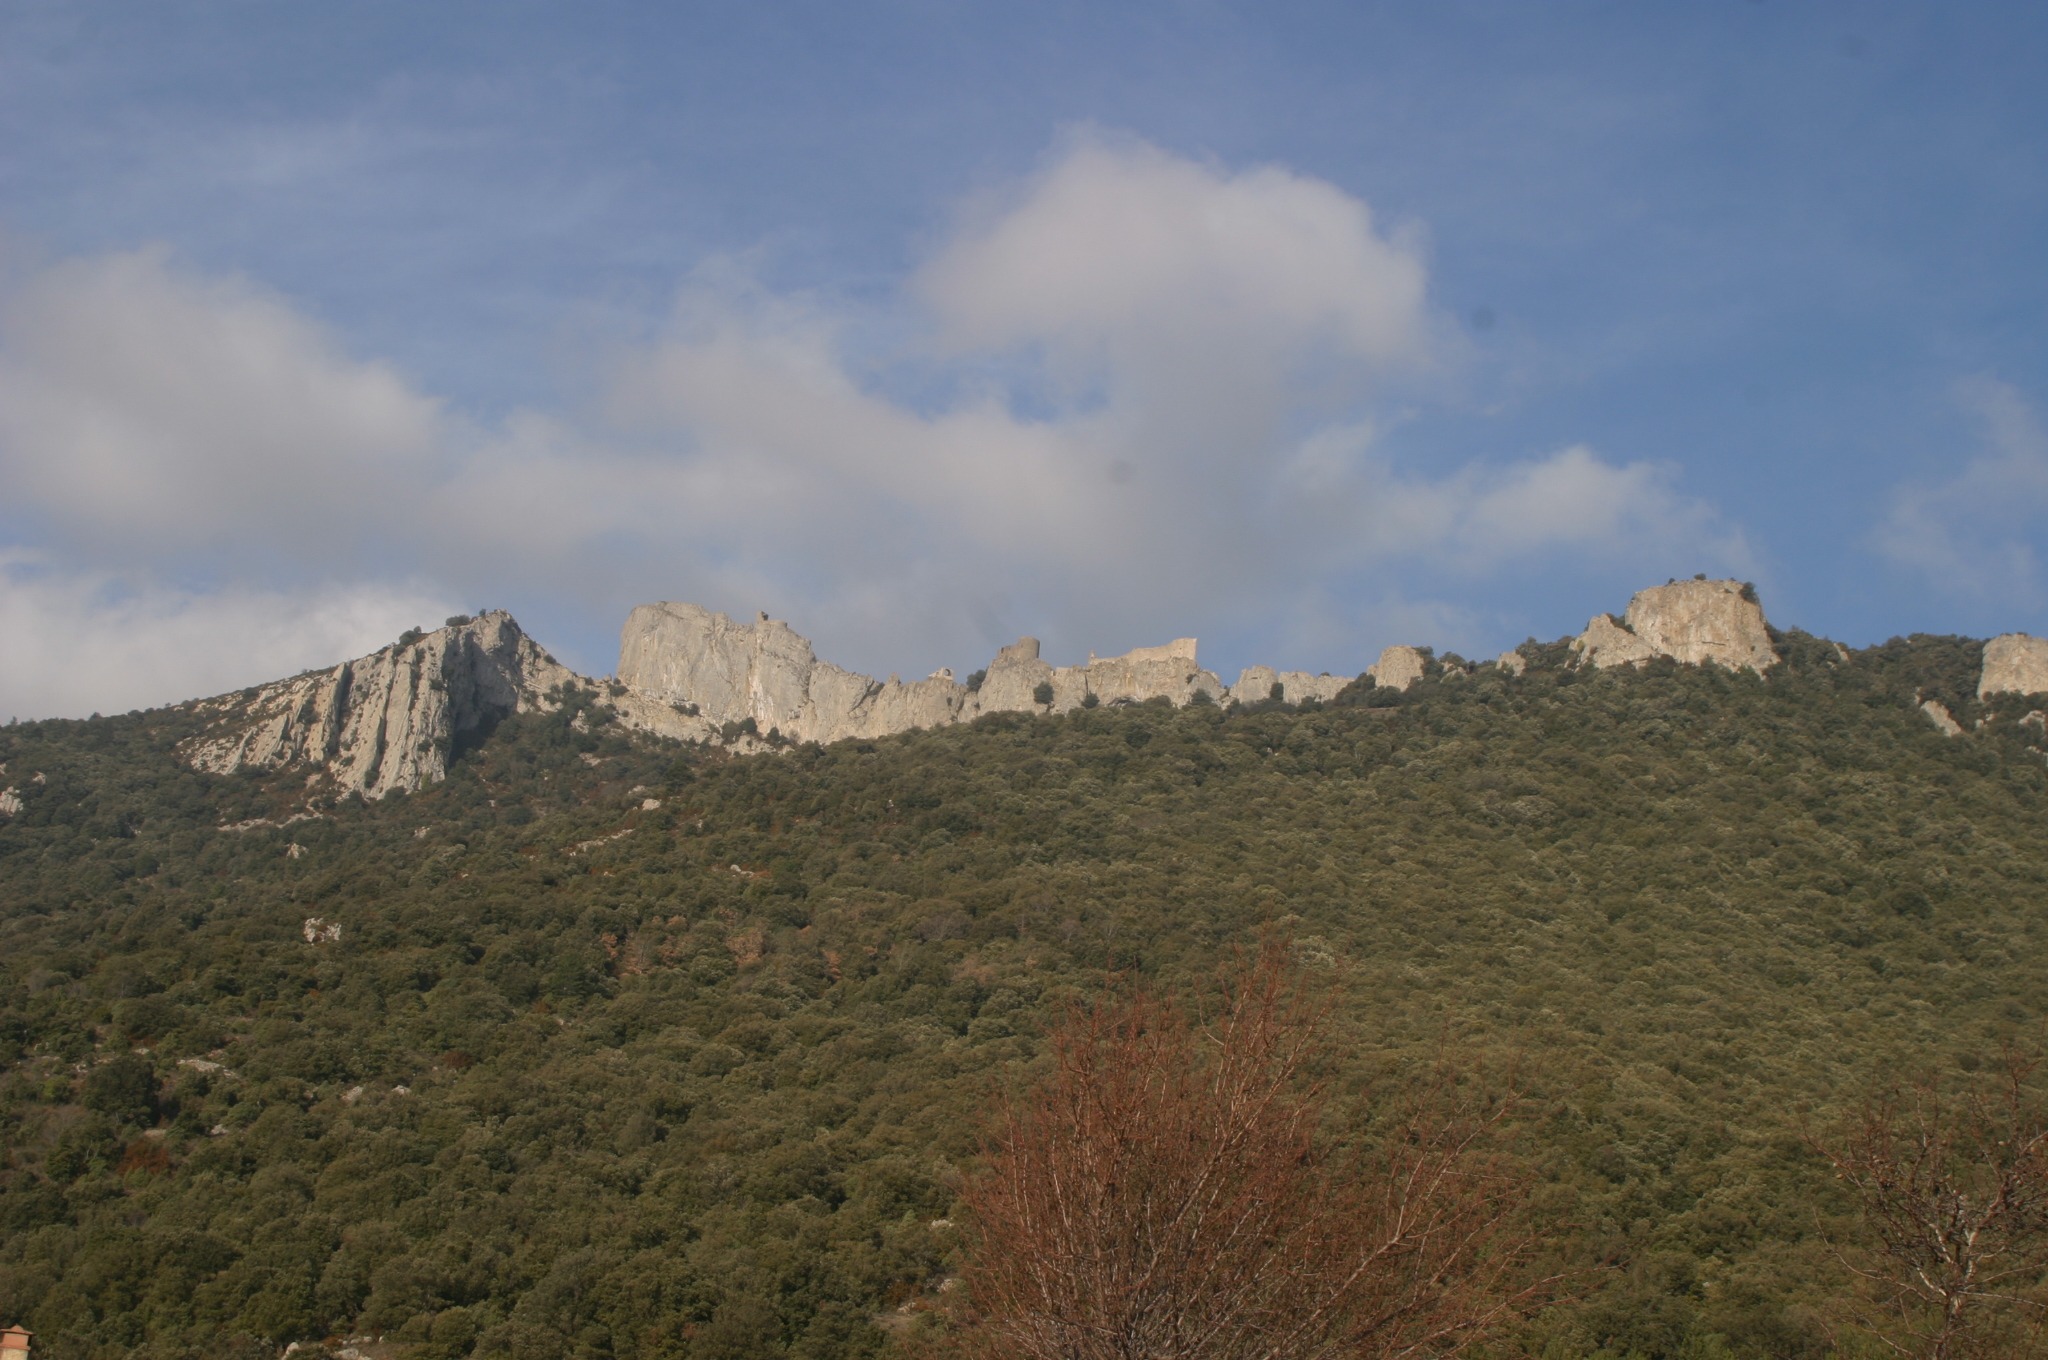
landscape, rock, wilderness, mountain, cloud, hill, valley, mountain range, cliff, france, castle, terrain, ridge, summit, geology, mountains, badlands, plateau, history, fell, high mountains, ecosystem, landform, natural environment, geographical feature, mountainous landforms, ch teau de peyrepertuse